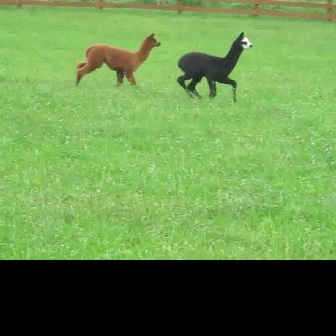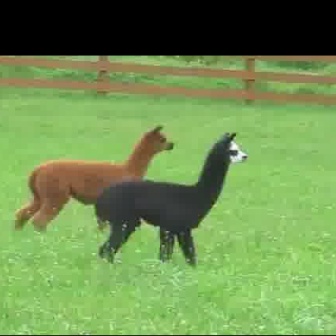
  Please identify the target specified by the bounding box [176,31,252,107] in the first image and locate it in the second image. Return the coordinates in [x_min,y_min,x_max,y_max] format.
Answer: [93,131,246,284]